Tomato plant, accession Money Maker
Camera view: horizontal (90 deg, fisheye); turntable rotation: 270 degrees
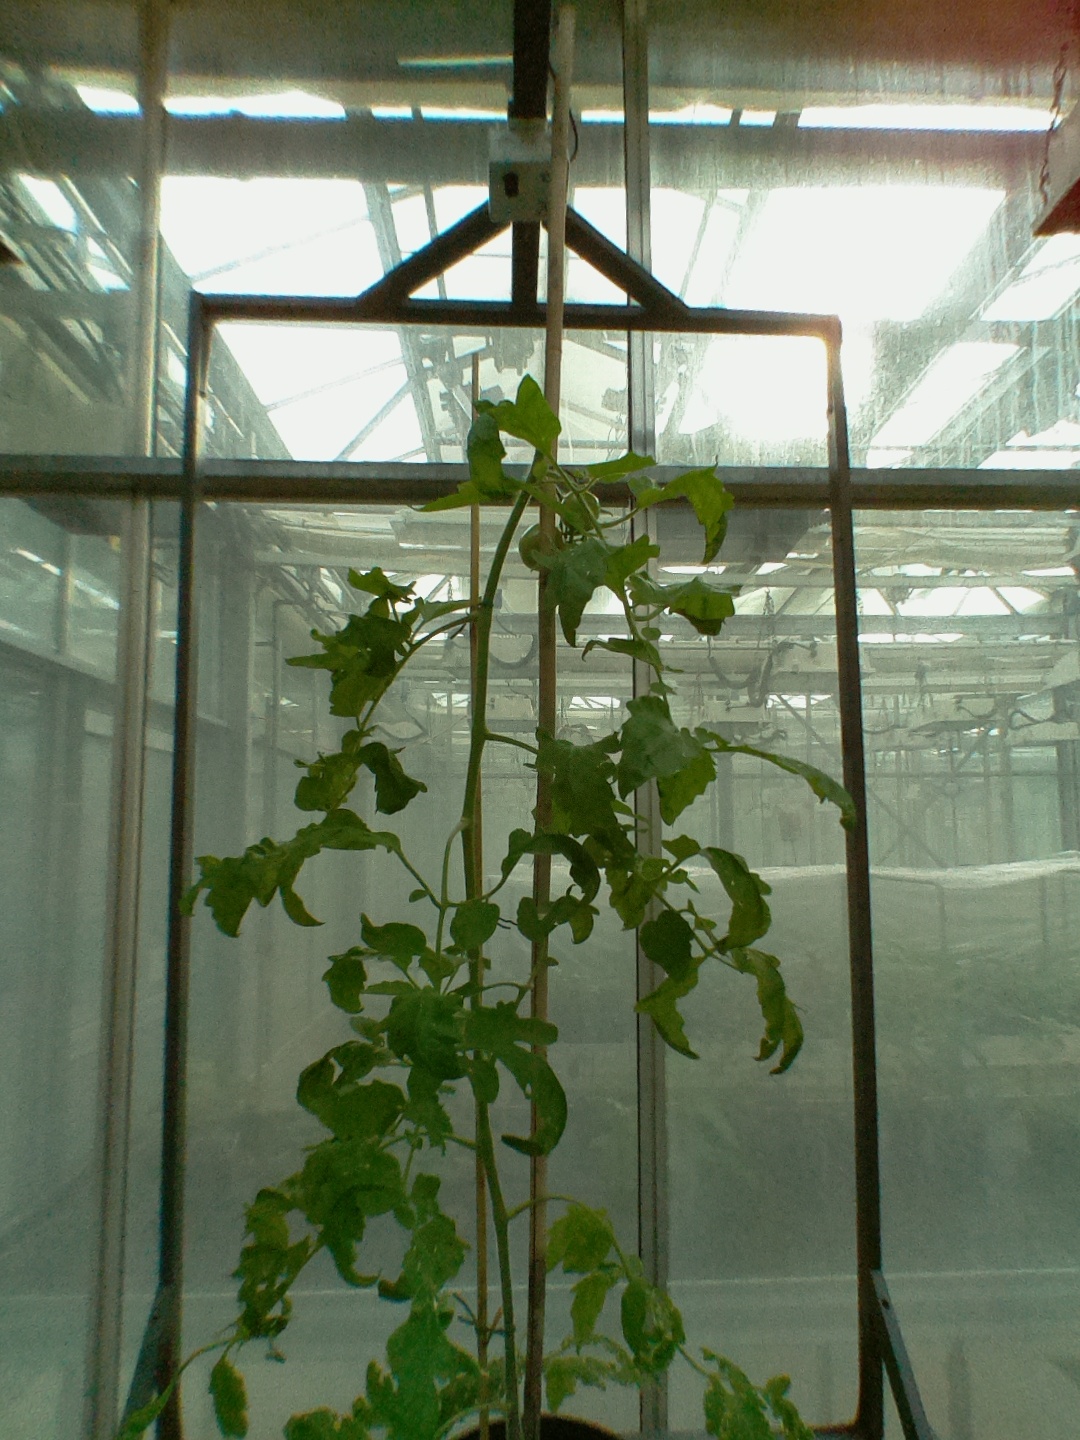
BBCH growth stage 73: 30%-40% of final fruit size